G. R. Gopinath

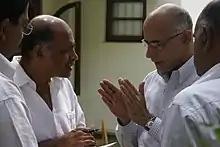
G. R. Gopinath, left, 2010

Captain Gorur Ramaswamy Iyengar Gopinath (born 13 November 1951) is an Indian entrepreneur, the founder of Air Deccan, a retired Captain of the Indian Army, an author and a politician.